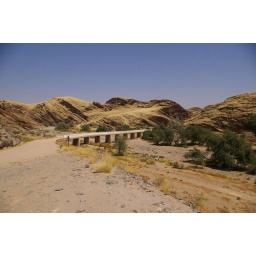
The effect of the yellowed grass on the rugged hills around the bridge made an interesting study